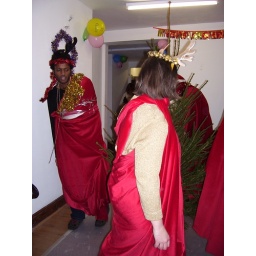
We dressed in festive red velvet and decorations then chanted as we went around a Christmas tree